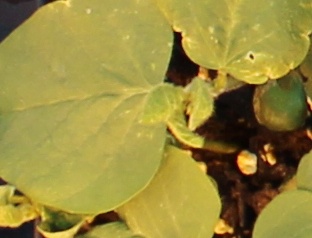
Label: Soybean